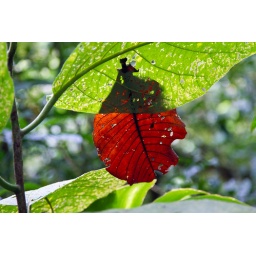
Everything in the cloud forest was green - this was a rarity